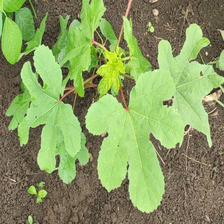
Weed species: Little_Mallow(Malva parviflora)